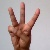
The image shows a hand gesture representing the letter 'W' in Indian Sign Language.